René Cortázar

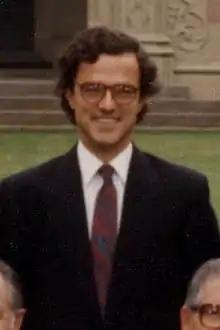
René Cortázar

René Cortázar (Santiago, February 29, 1952) is a Chilean economist, researcher, academic, and politician of the Christian Democratic Party (PDC).